Beaver

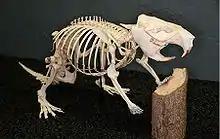
Mounted North American beaver skeleton.

Beavers are the second-largest living rodents, after capybaras. They have a head–body length of , with a tail, a shoulder height of , and generally weigh , but can be as heavy as . Males and females are almost identical externally. Their bodies are streamlined like marine mammals and their robust build allows them to pull heavy loads. A beaver coat has 12,000–23,000 hairs/cm (77,000–148,000 hairs/in) and functions to keep the animal warm, to help it float in water, and to protect it against predators. Guard hairs are long and typically reddish brown, but can range from yellowish brown to nearly black. The underfur is long and dark gray. Beavers molt every summer.